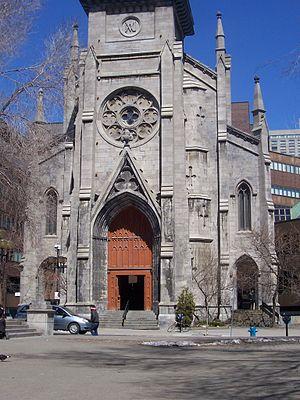
Porte du clocher de l'ancienne cathédrale Saint-Jacques de Montréal
La cathédrale Saint-Jacques de Montréal était une église catholique de Montréal dont les vestiges ont été intégrés au campus de l'Université du Québec à Montréal.